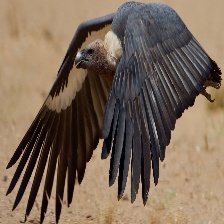
Species: INDIAN VULTURE
Scientific name: GYPS INDICUS
ImageNet parent category: vulture